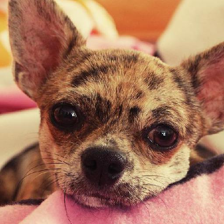
Label: animals